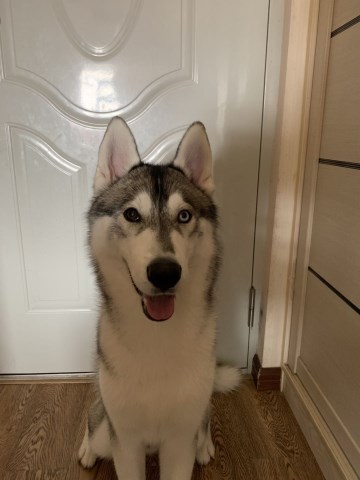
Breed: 1160-n000003-Siberian_husky